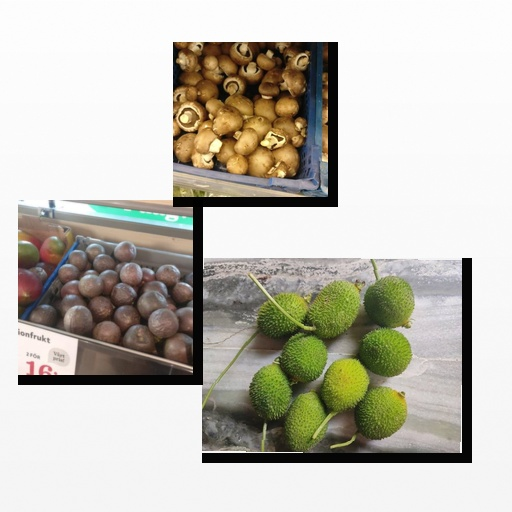
Food items: spiny_gourd, mushroom, passion_fruit